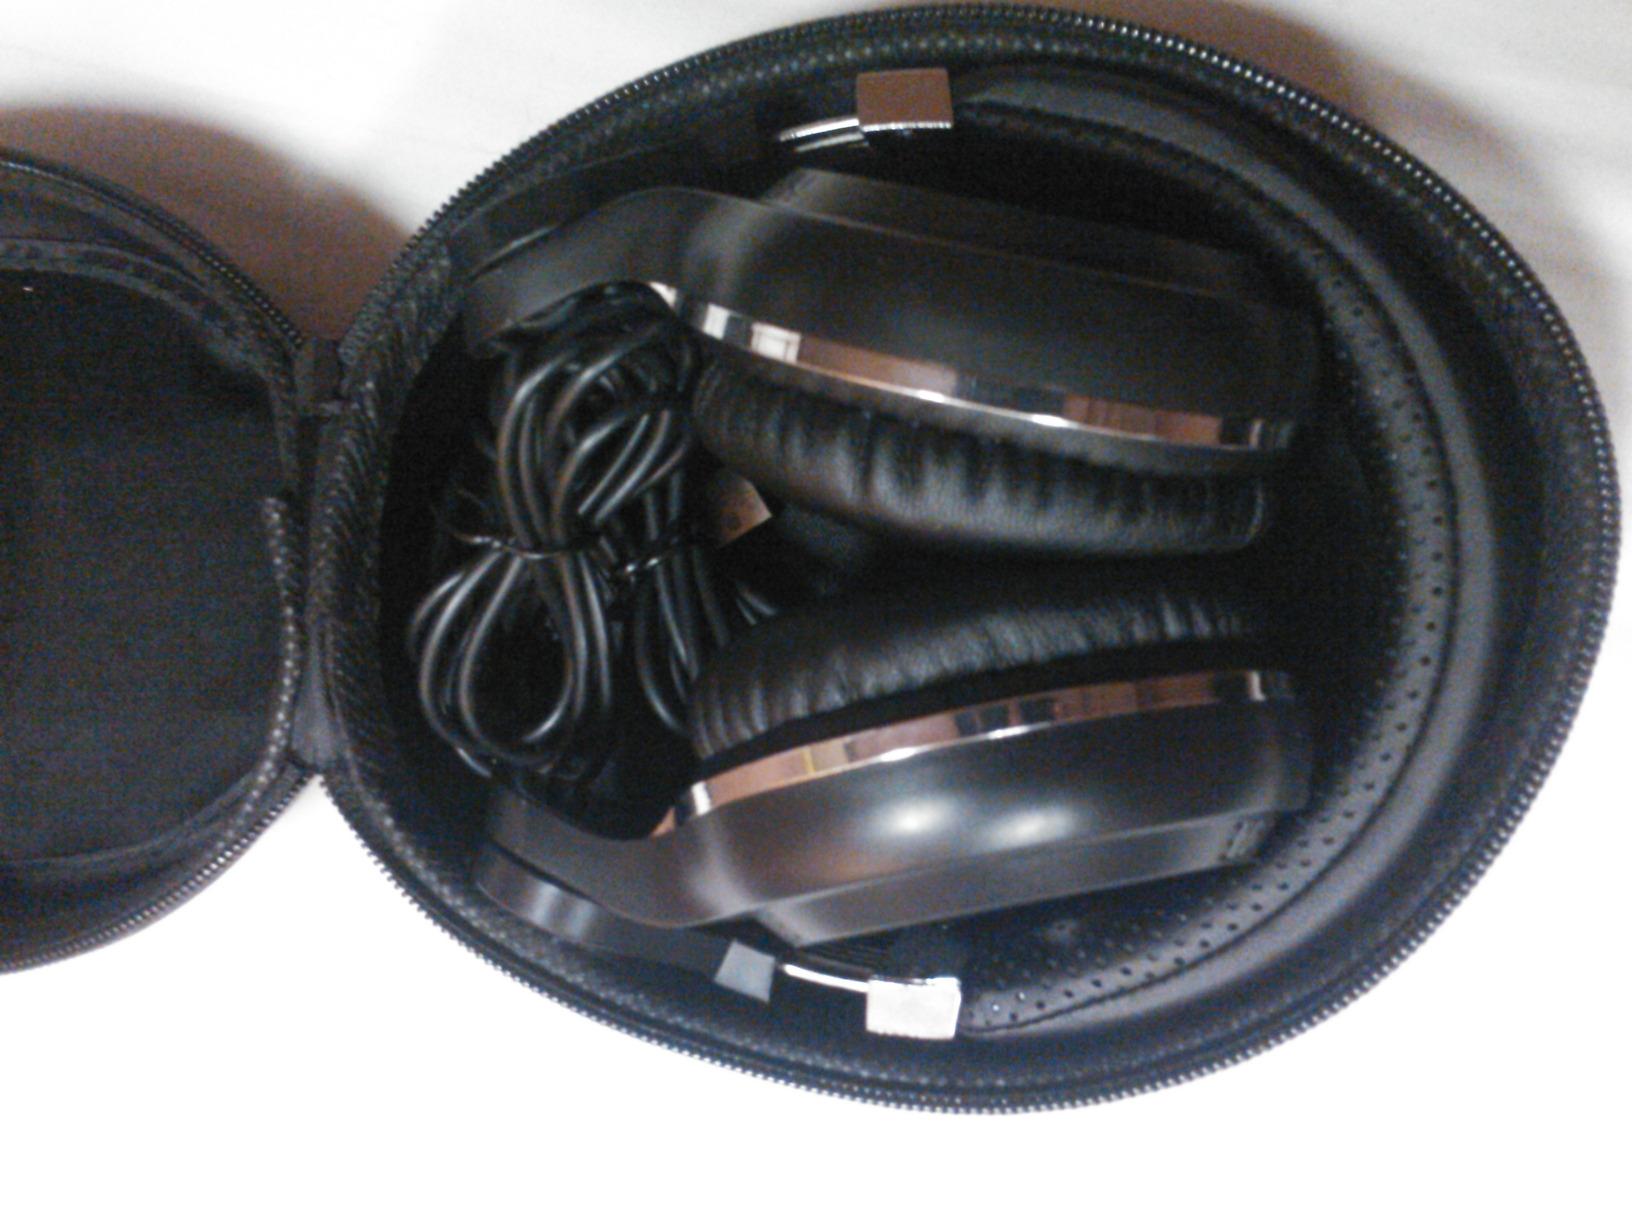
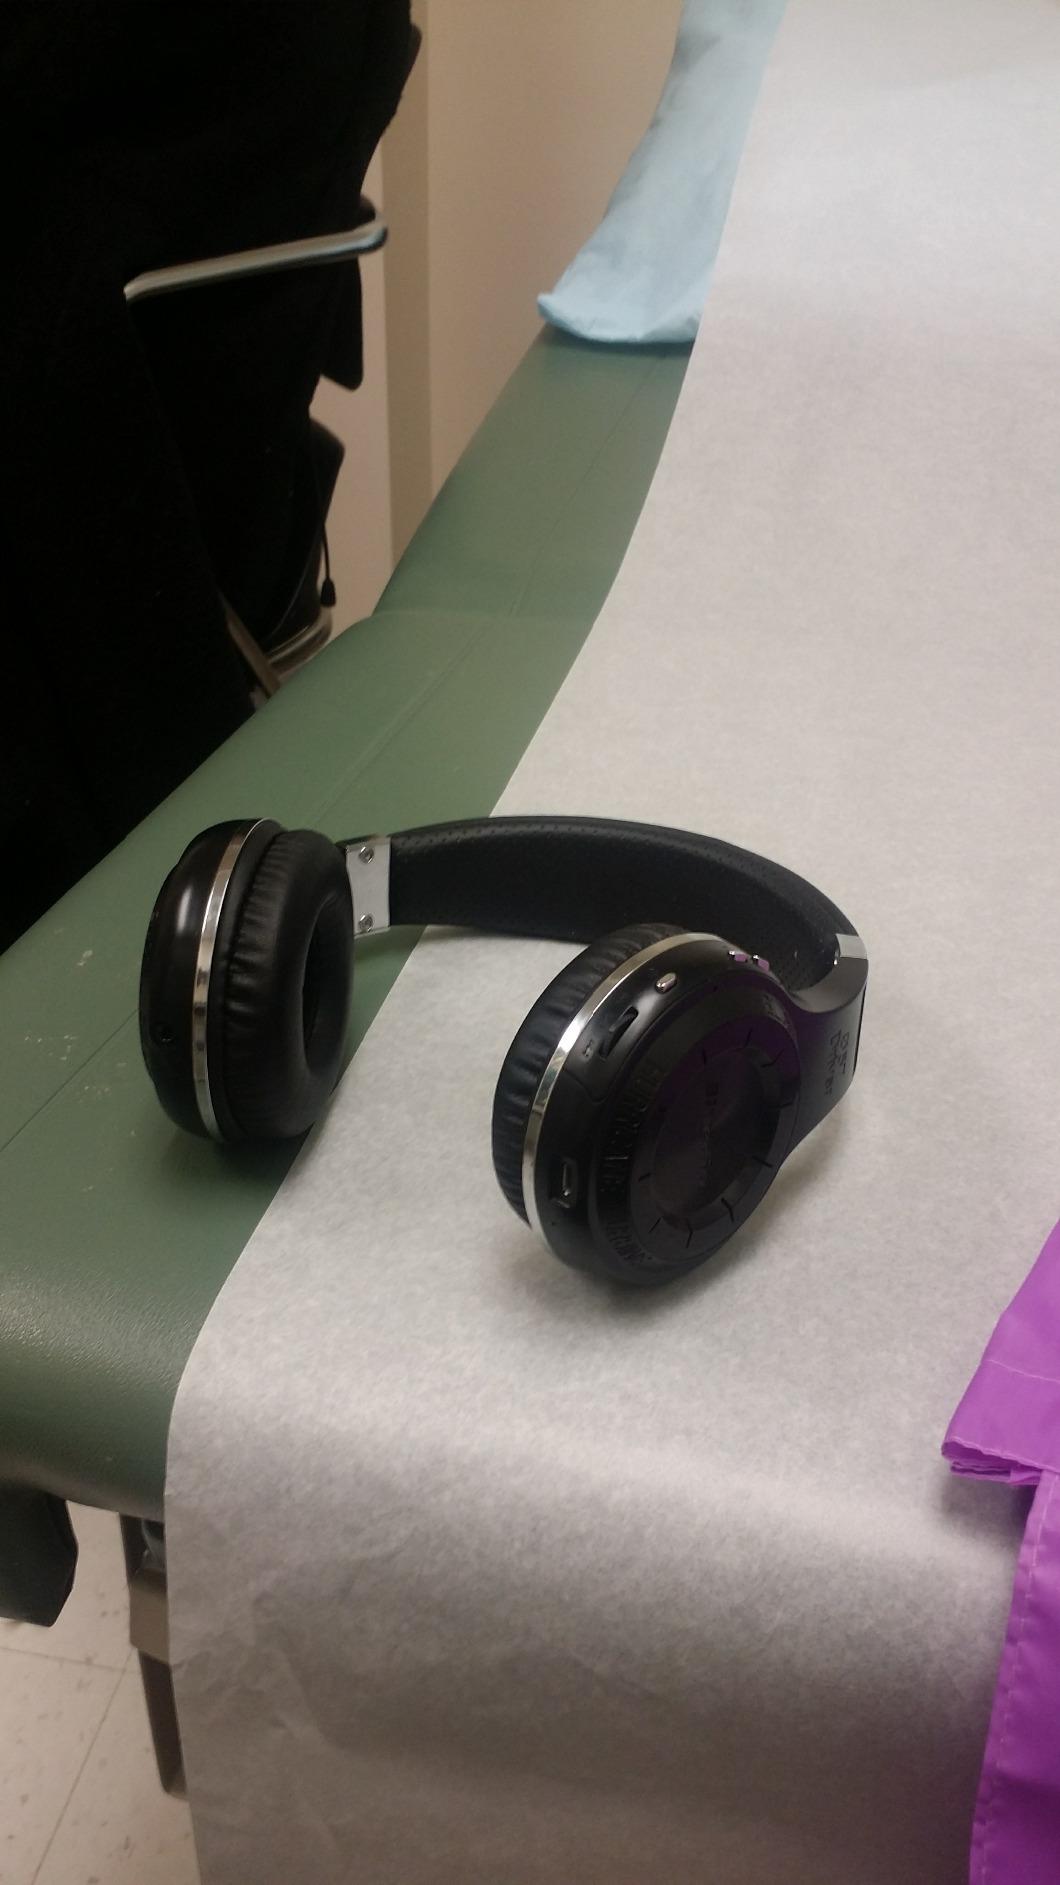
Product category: headphones
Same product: no